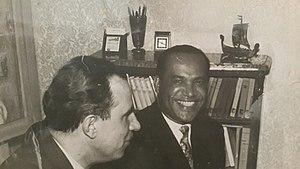
François Duval, né le 10 août 1903 au Vauclin et mort le 28 juin 1984 à Fort-de-France, était un notaire et homme politique français.